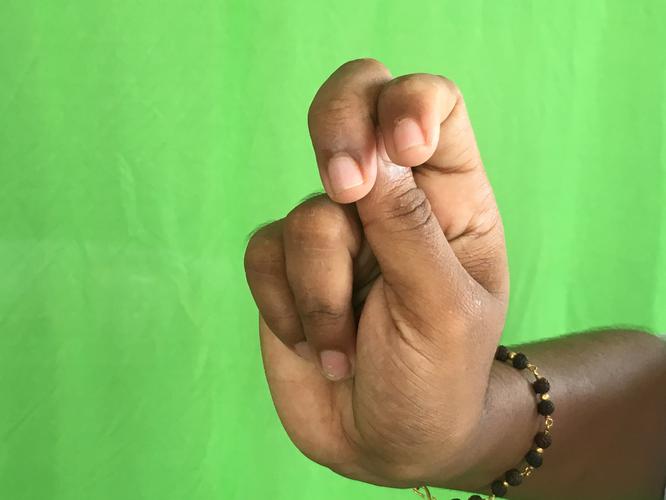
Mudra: Katakamukha_2
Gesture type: single_hand